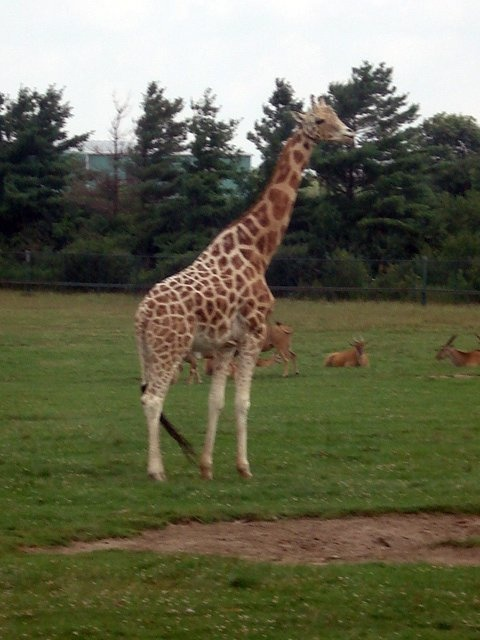
a young giraffe standing in a green grassy area
A giraffe standing on top of a lush green field.
A giraffe and it's friends watching the onlookers.
a little giraffe standing in front of some trees
A giraffe is standing in a grassy field.